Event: Nepal Earthquake
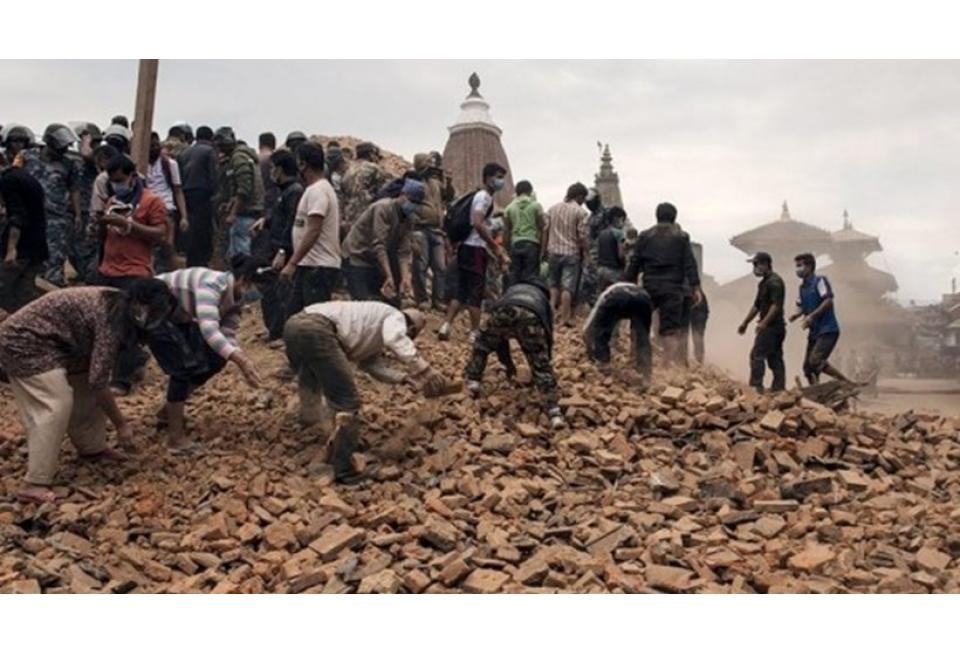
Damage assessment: damage